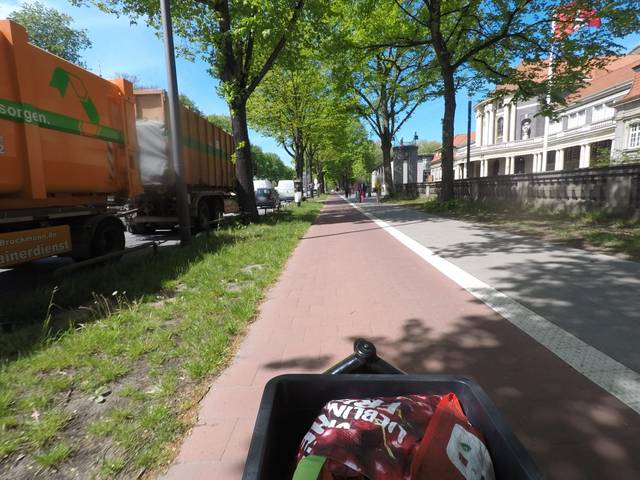
Region: Germany
Coordinates: 53.562, 9.988